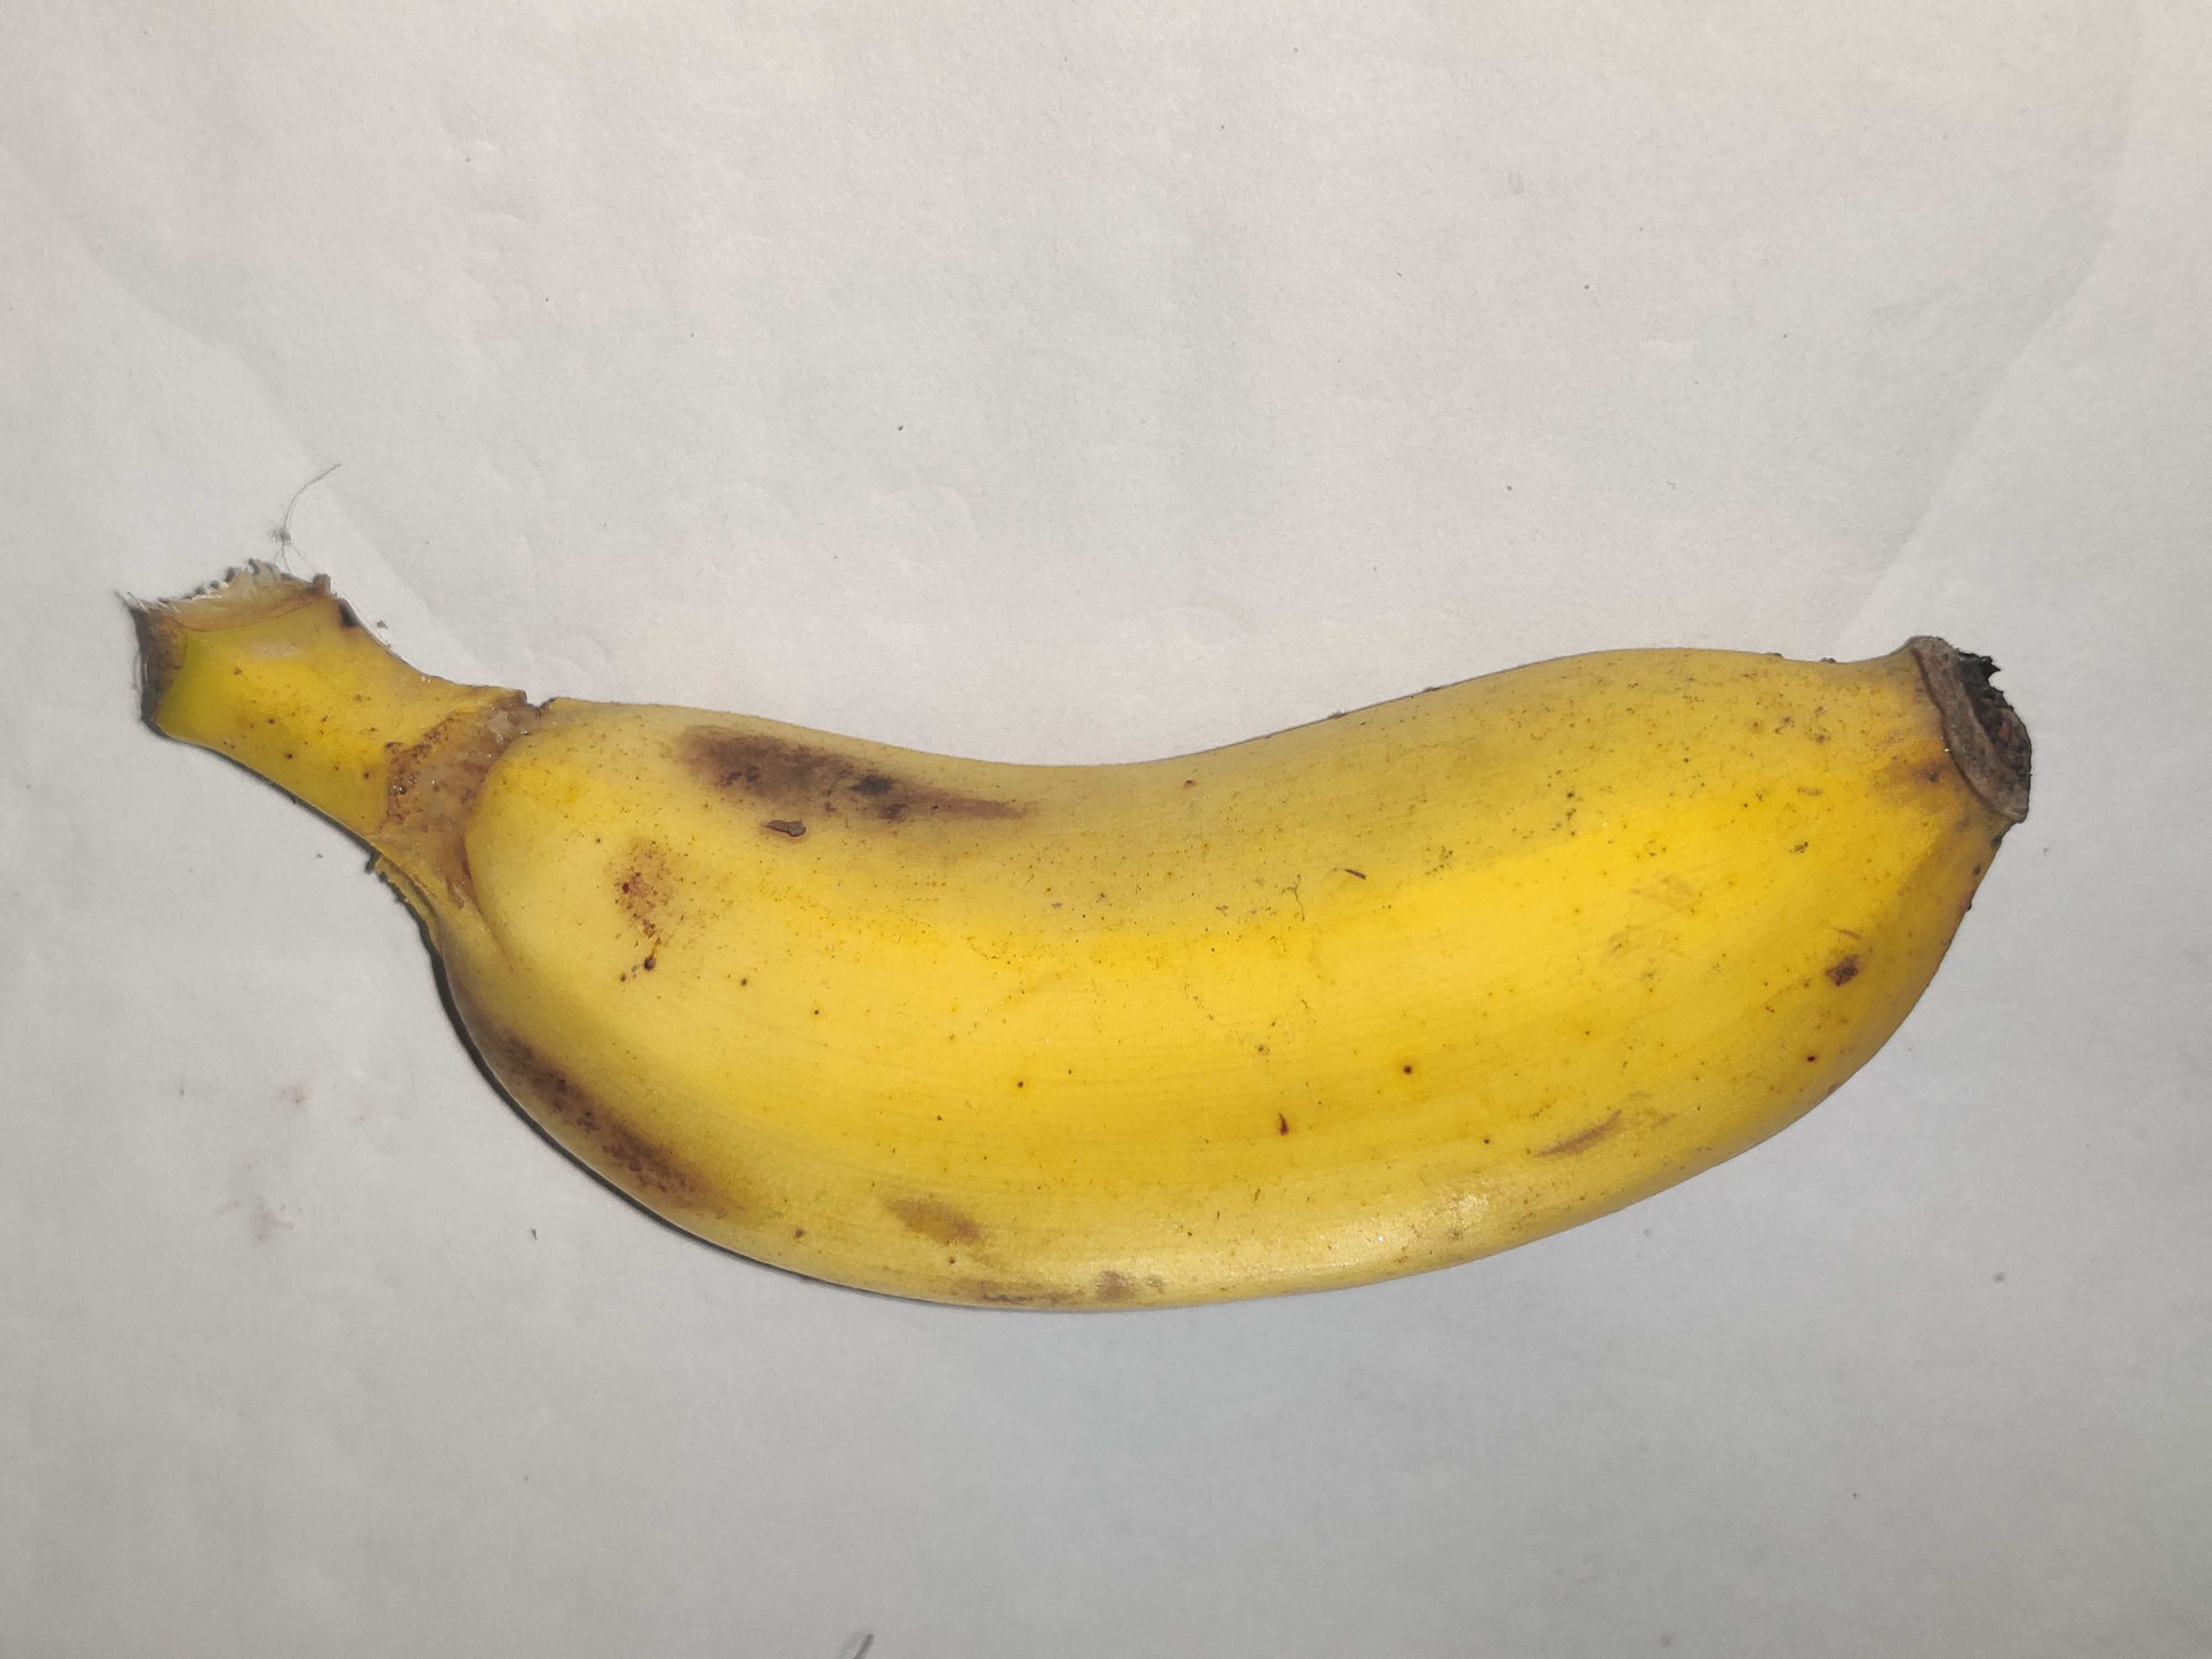
Fruit: banana
Grade: 2nd-grade